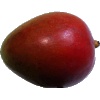
Label: Mango Red 1